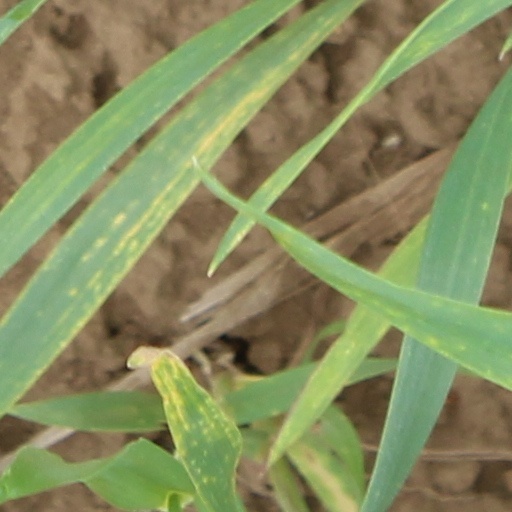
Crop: wheat